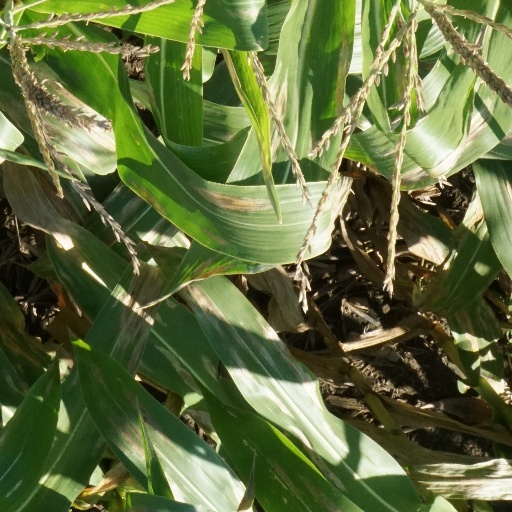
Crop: maize; corn